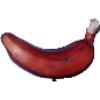
Label: Banana Red 1